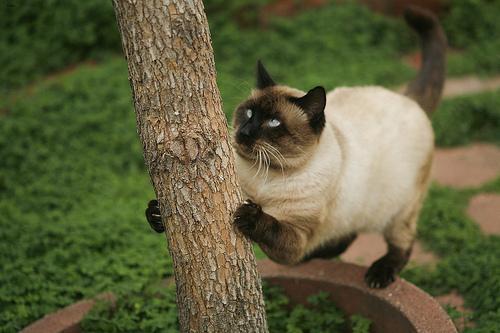
Siamese